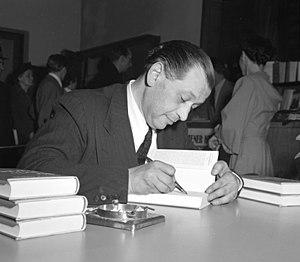
Friedrich Torberg, né le 16 septembre 1908 à Vienne et mort le 10 novembre 1979 dans sa ville natale, est un écrivain autrichien.